Kanger Valley National Park

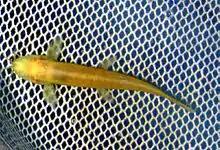
The blind and albinic cavefish ("Indoreonectes evezardi") from Kotumsar Cave, India

Major wildlife of the Kanger Valley National Park are tigers, leopards, mouse deer, wild cat, chital, sambar, barking deer, jackals, langurs, rhesus macaque, sloth bear, flying squirrel, wild boar, striped hyena, rabbits, pythons, cobra, crocodiles, monitor lizards and snakes. The avian fauna at the park includes hill myna, spotted owlet, red jungle fowl, racket-tailed drongos, peacocks, parrots, steppe eagles, red spurfowl, phakta, bhura teeter, tree pie and heron among many others.